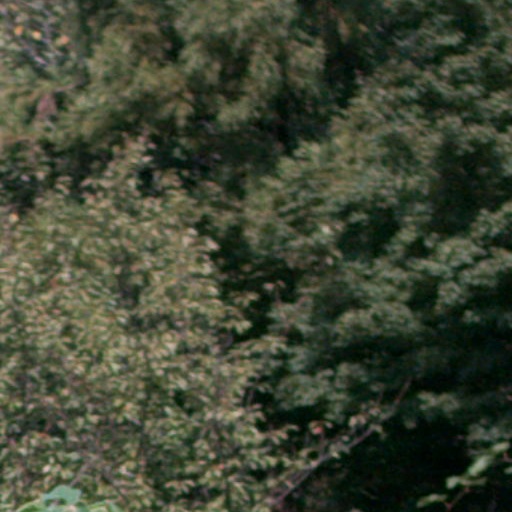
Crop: cassava